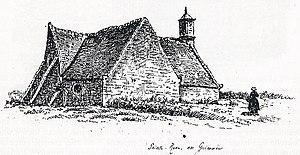
Guimaëc
Guimaëc [gimɛk] est une commune du département du Finistère, dans la région Bretagne, en France. Elle se situe en pays trégorrois.